Sanriku Coast

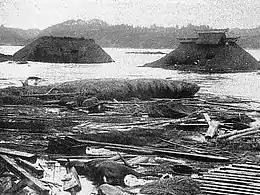
In 1896, devastation following the tsunami

The bays of this ria coastline tend to amplify the destructiveness of tsunami waves.